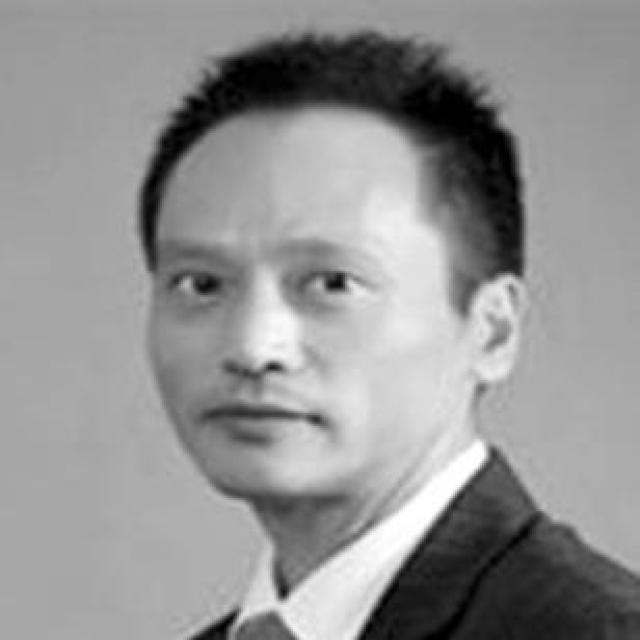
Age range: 21-44